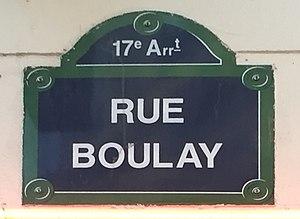
Rue Boulay.
La rue Boulay est une voie située dans le quartier des Épinettes du 17ᵉ arrondissement de Paris.